Carter Oosterhouse

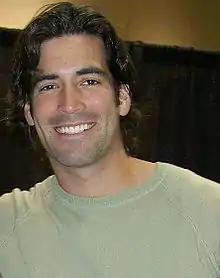
Oosterhouse at a 2005 home and garden show

Carter Nicholas Oosterhouse (born September 19, 1976) is an American television personality and former model, who was born in Traverse City, Michigan. He first gained national fame as a carpenter on the TLC series "Trading Spaces" and has hosted other home improvement and how-to television shows. In 2008, he was host of three HGTV network shows: "Carter Can", "Red Hot & Green", and "Million Dollar Rooms".